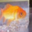
Label: aquarium_fish